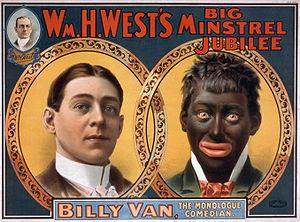
The Very Black Show ou Music-hall au Québec est un film satirique américain de Spike Lee, sorti en 2000.
Le blackface, en français « grimage en Noir » ou « maquillage en Noir », est une forme théâtrale américaine de grimage ou de maquillage pratiquée dans les minstrel shows, puis dans le vaudeville, où un comédien blanc incarne une caricature stéréotypée de personne noire.